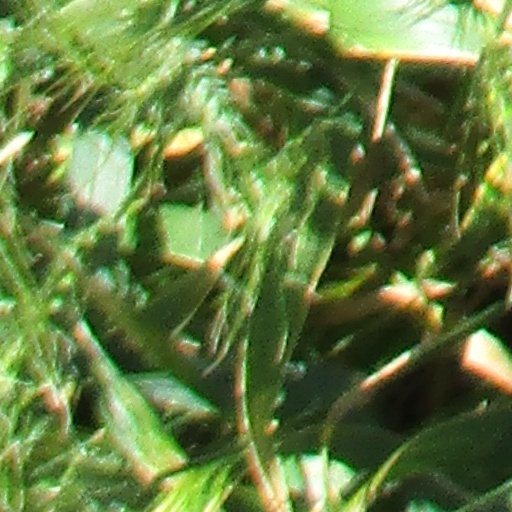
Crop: wheat